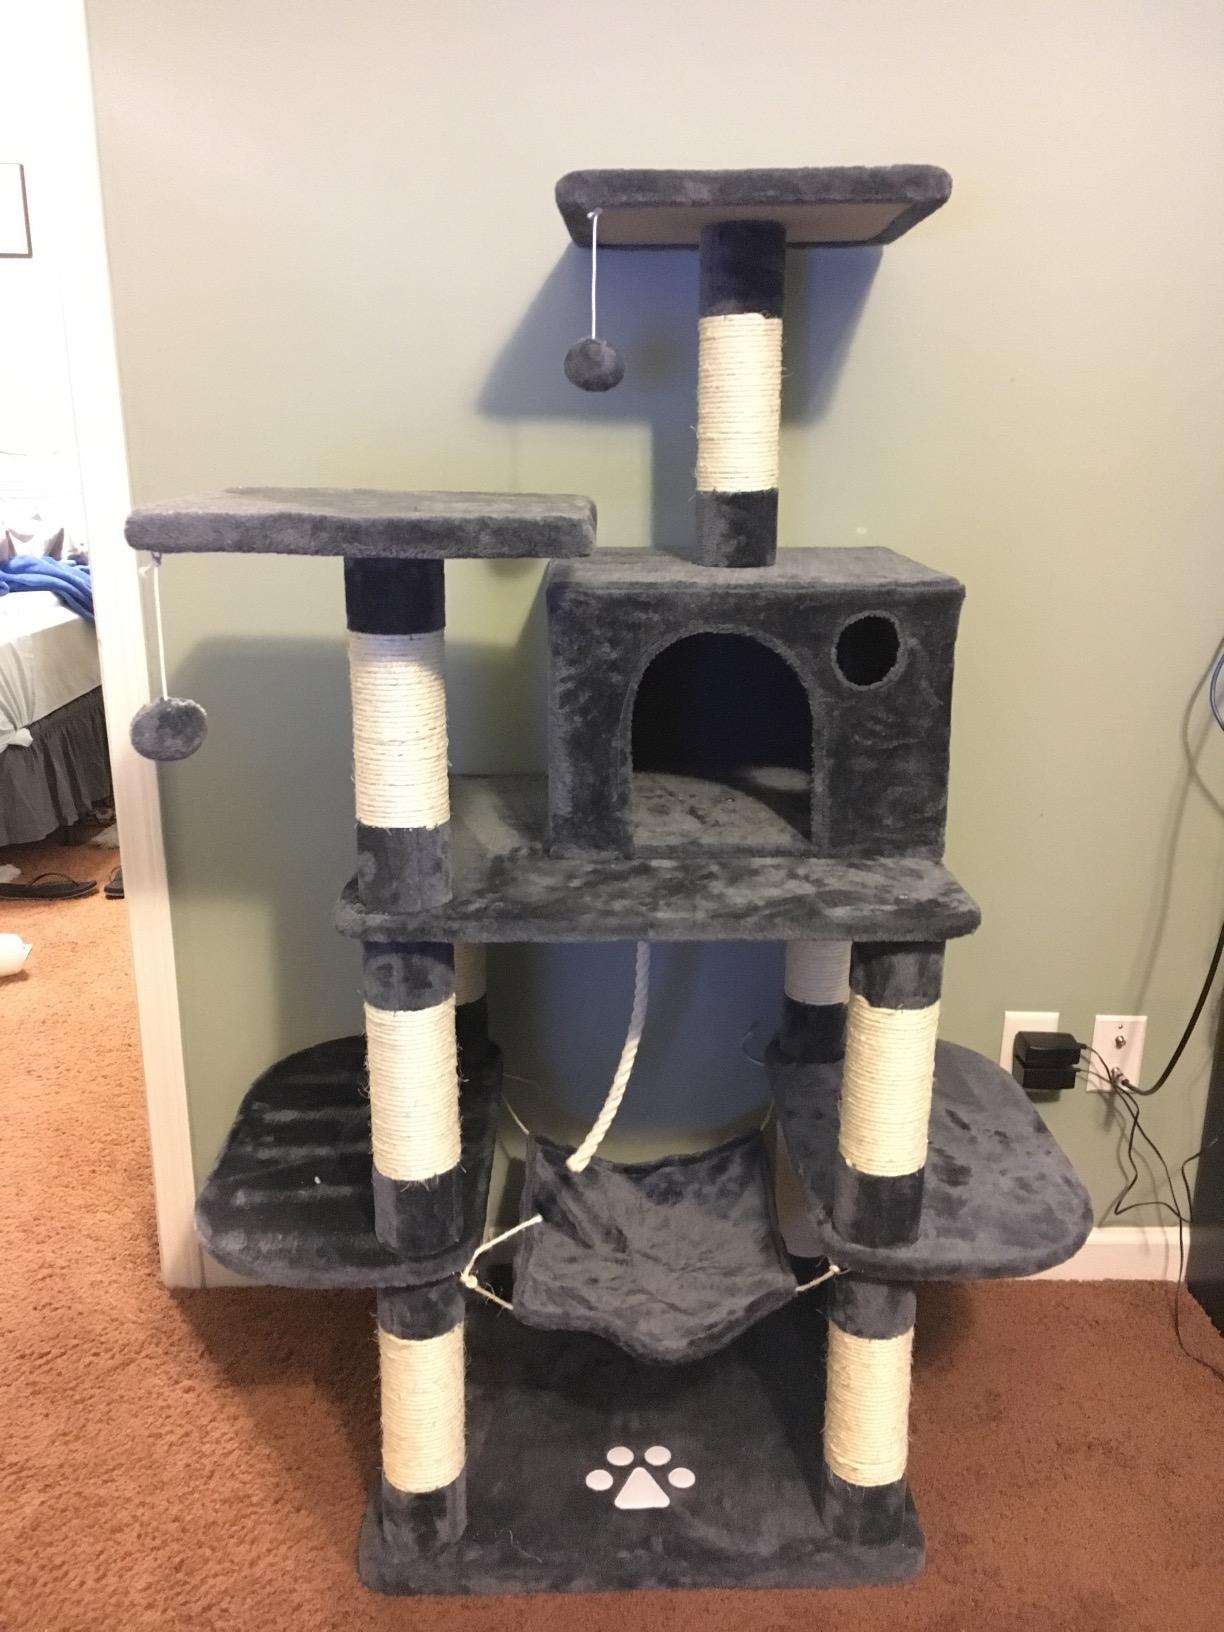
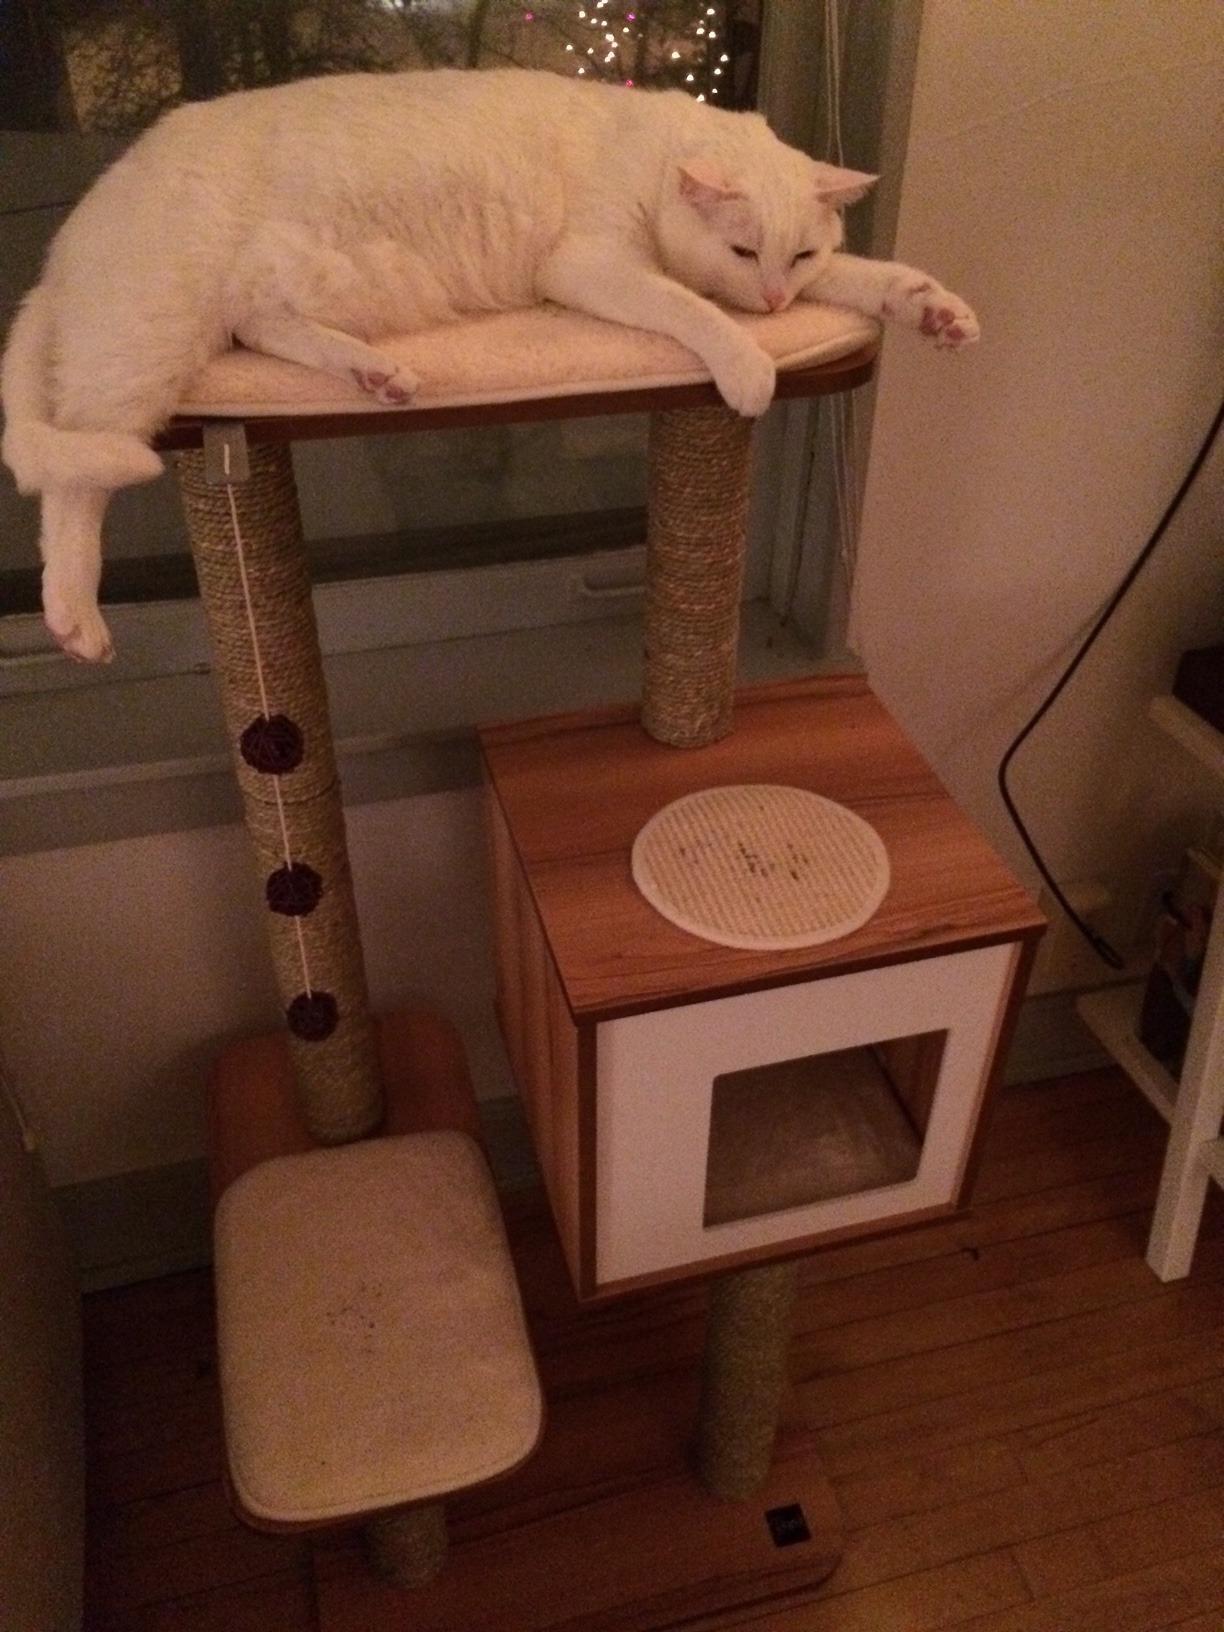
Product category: items_cat tree
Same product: no